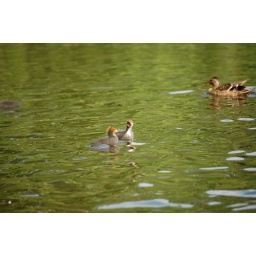
some more photos of the baby coots while we were walking around the lake at Wellington